The Hard Hombre

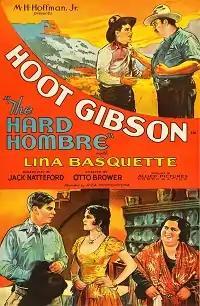
Film poster

The Hard Hombre is a 1931 American pre-Code Western film directed by Otto Brower and starring rodeo champion Hoot Gibson.